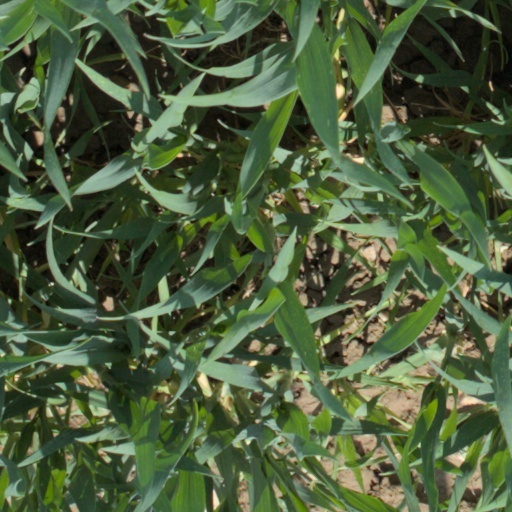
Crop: wheat